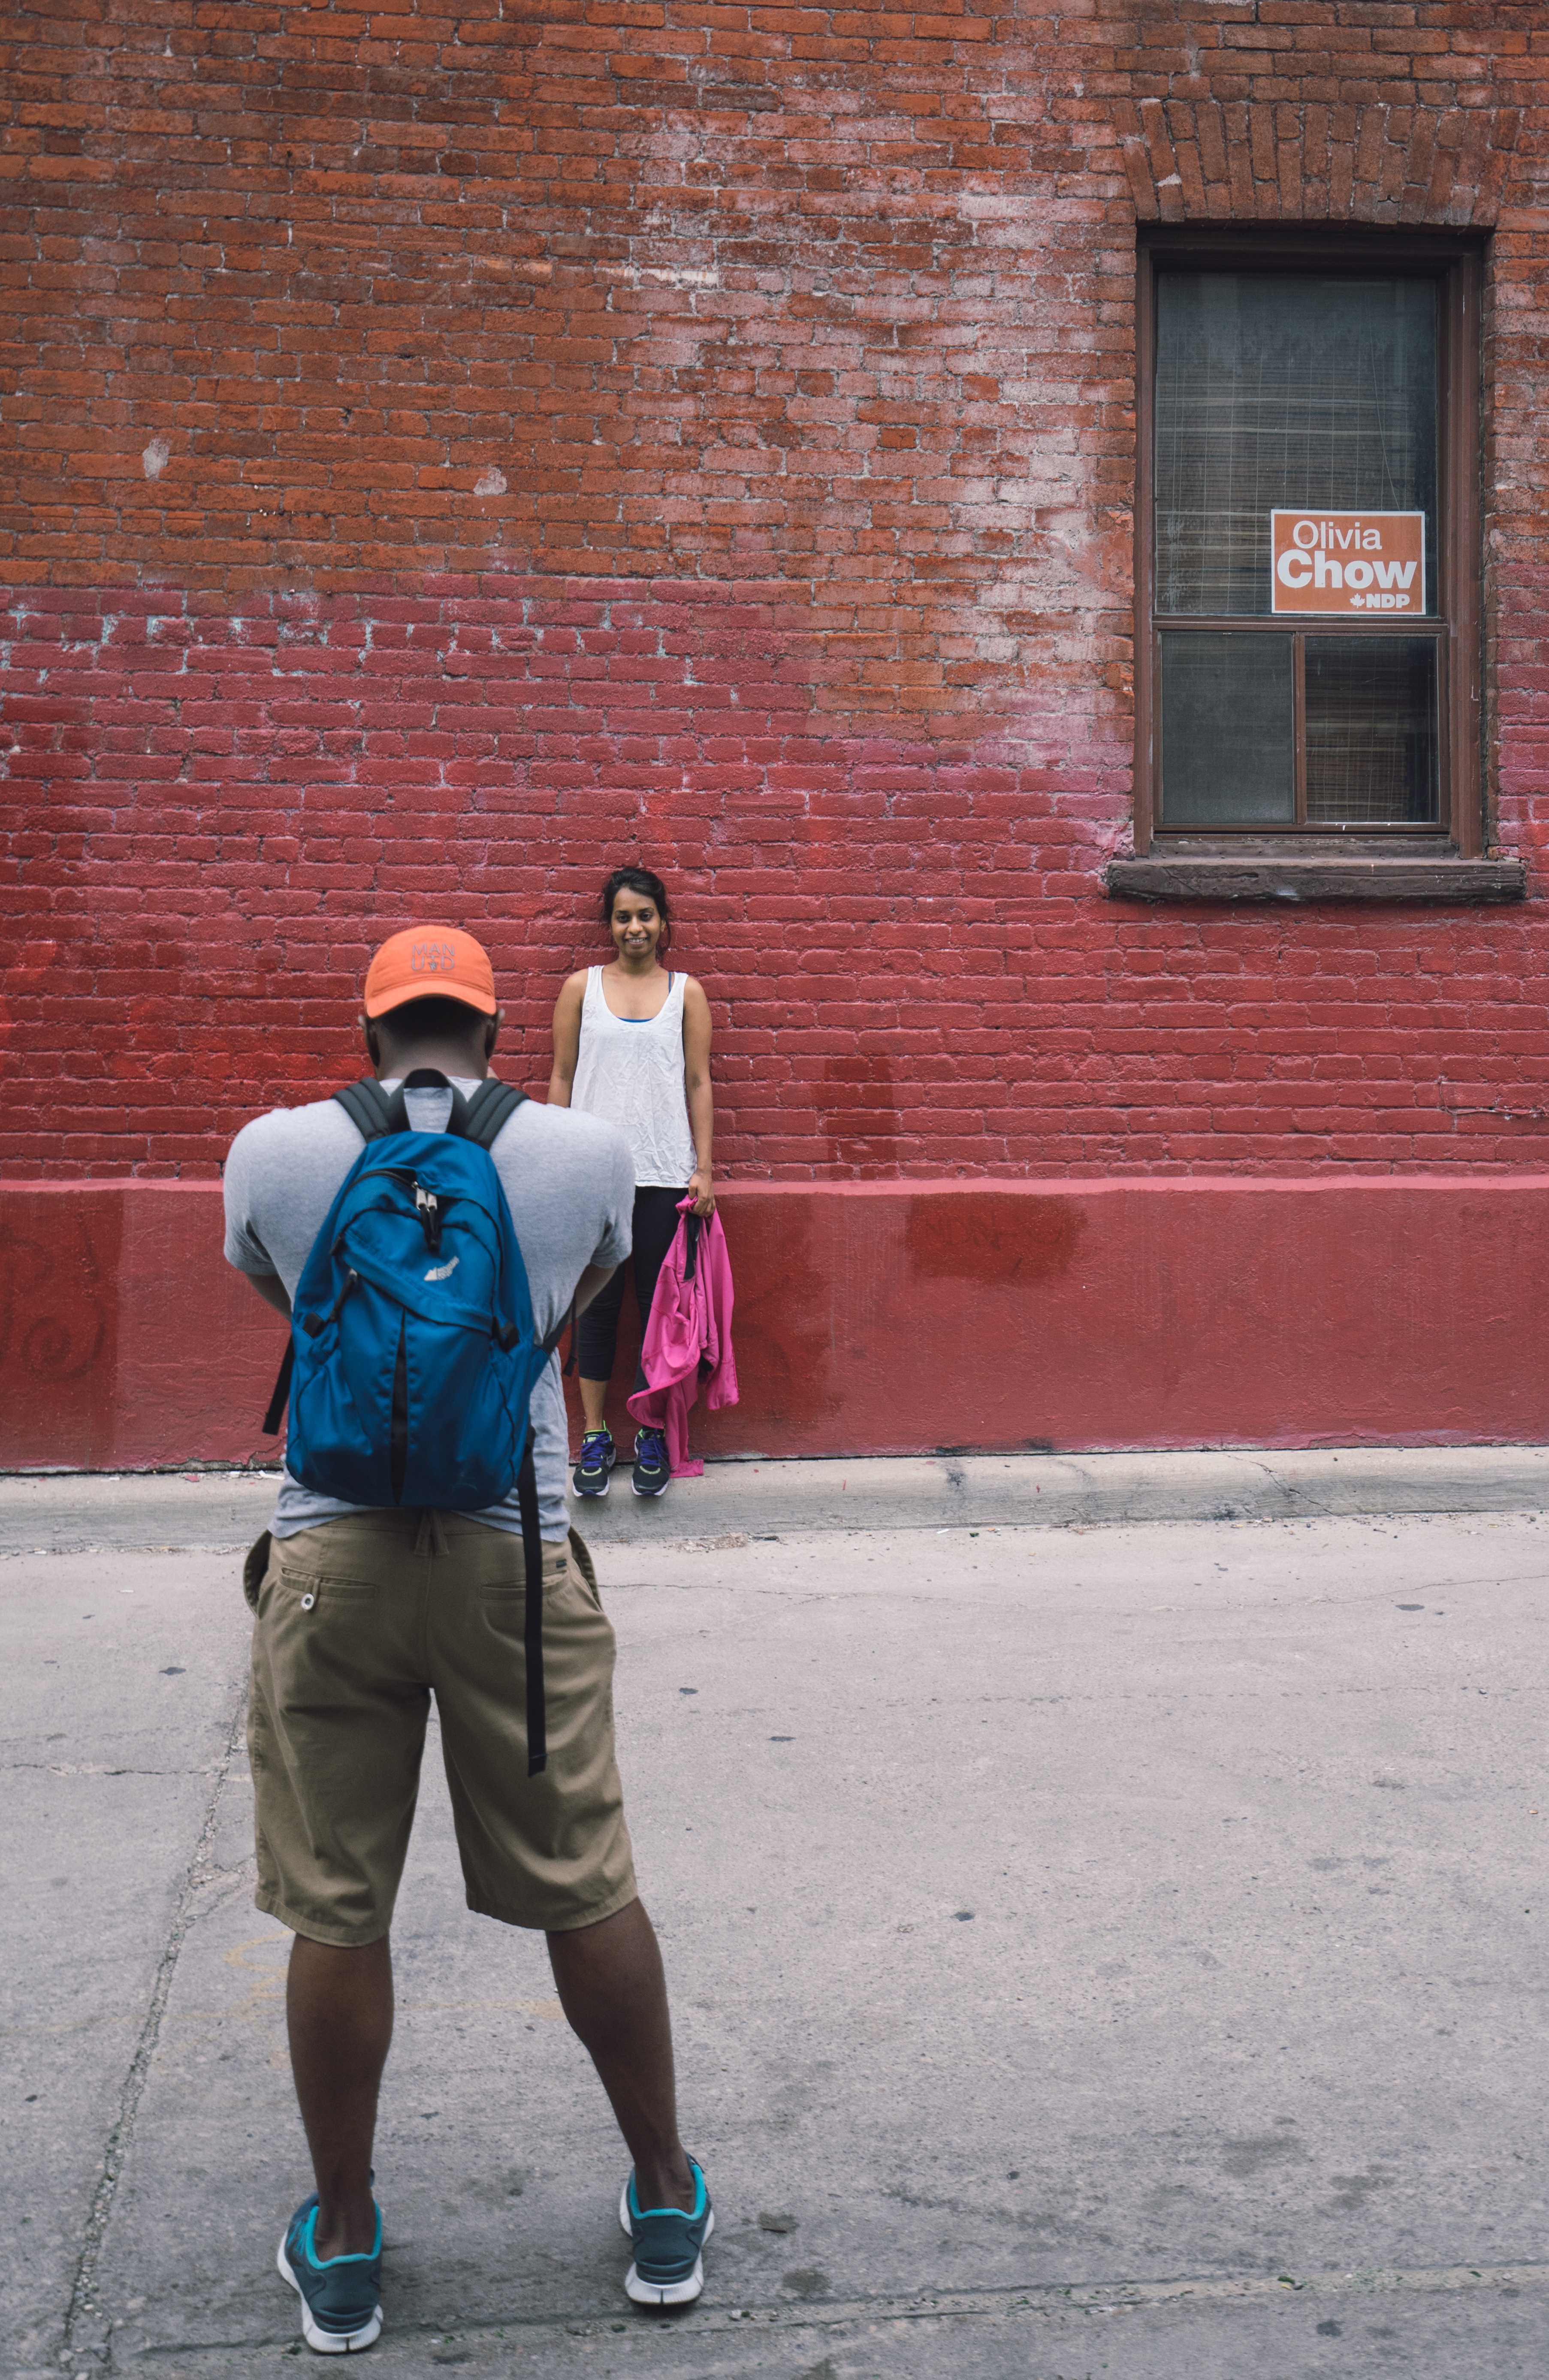
man, people, road, street, spring, red, color, child, blue, temple, photograph, image